A Momentary Lapse of Reason

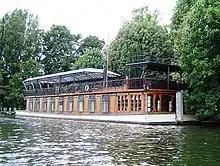
"Astoria"

The sessions were interrupted by the escalating disagreement between Waters and Pink Floyd over who had the rights to the Pink Floyd name. O'Rourke, believing that his contract with Waters had been terminated illegally, sued Waters for £25,000 of back-commission. In a late-1986 board meeting of Pink Floyd Music Ltd (Pink Floyd's clearing house for all financial transactions since 1973), Waters learnt that a bank account had been opened to deal exclusively with all monies related to "the new Pink Floyd project". He immediately applied to the High Court to prevent the Pink Floyd name from being used again, but his lawyers discovered that the partnership had never been formally confirmed. Waters returned to the High Court in an attempt to gain a veto over further use of the band's name. Gilmour's team responded by issuing a press release affirming that Pink Floyd would continue to exist. Gilmour told a "Sunday Times" reporter: "Roger is a dog in the manger and I'm going to fight him; no one else has claimed Pink Floyd was entirely them. Anybody who does is extremely arrogant."